Eduard Schmidt von der Launitz

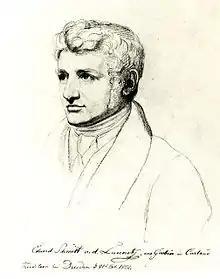
Eduard Schmidt von der Launitz (1822) by Carl Christian Vogel von Vogelstein

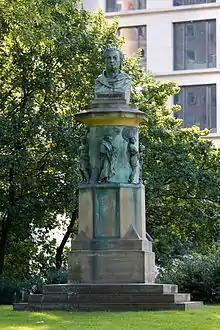
Memorial for Jakob Guiollett in Frankfurt

Nikolaus Karl Eduard Schmidt von der Launitz (born Nikolaus Karl Eduard Launitz; 23 November 1797 – 12 December 1869) was a German sculptor.